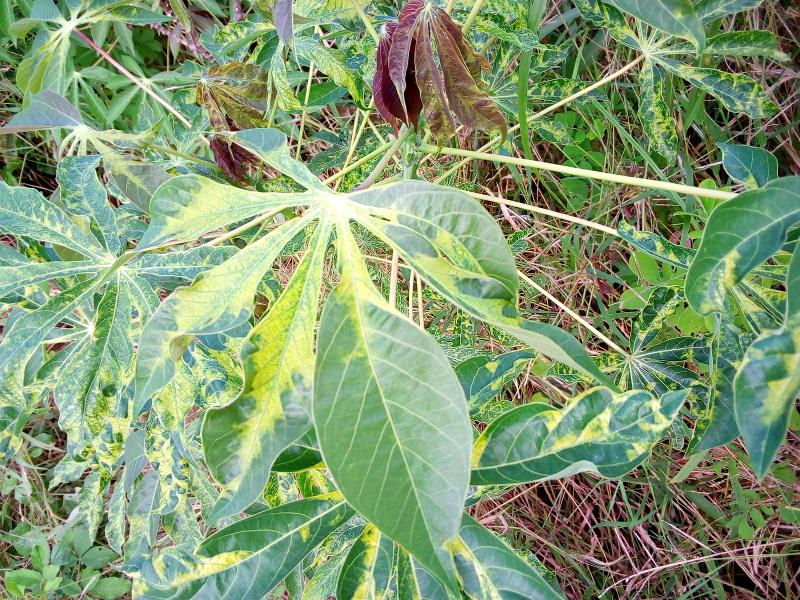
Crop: cassava
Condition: mosaic_disease